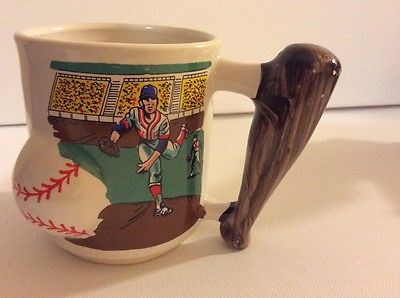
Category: mug